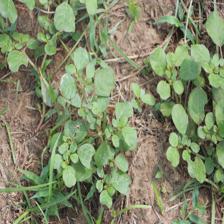
Label: BroadLeafWeed